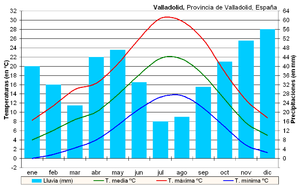
Le Pisuerga est une rivière espagnole qui naît en Palencia, dans la communauté autonome de Castille-et-León et qui se jette, en rive droite, dans le fleuve le Douro dans la province de Valladolid.
Valladolid est une commune et une ville du Nord-Ouest de l'Espagne, capitale de la province de Valladolid et de la communauté autonome de Castille-et-León. Elle est située à la confluence du Pisuerga et de l'Esgueva. Elle compte une population de 302 884 habitants en 2017, les Vallisolétans.
La province de Valladolid est l'une des neuf provinces de la communauté autonome de Castille-et-León, dans le nord-ouest de l'Espagne. Elle compte une population de 520 716 habitants pour un total de 225 municipalités, une superficie de 8 110 km² et une densité de population de 64,19 hab/km². Sa capitale est la ville de Valladolid. Cette province se distingue par un des plus hauts indices de développement humain dans le monde, s'expliquant par le haut index atteint par le niveau d'éducation, un des meilleurs d'Espagne.